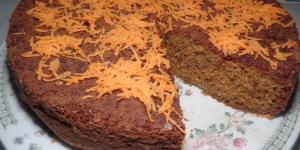
torta de zanahoria y naranja light